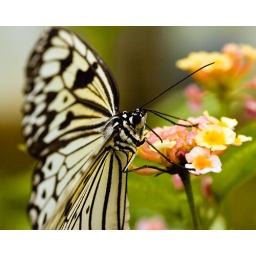
a paper kite butterfly having a feed, at a butterfly farm in kent